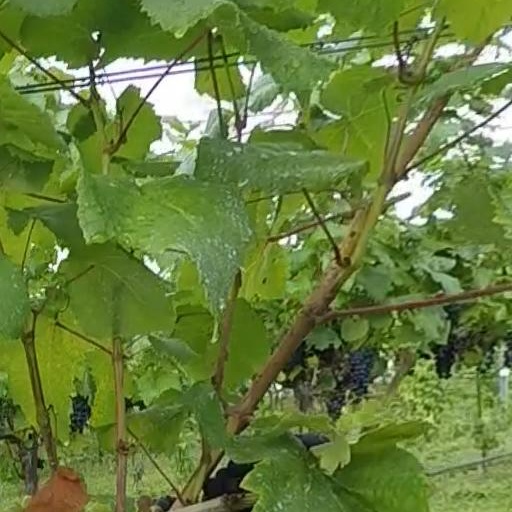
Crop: grape